Tenerife

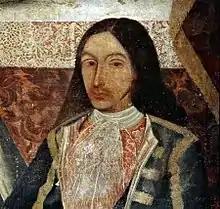
Amaro Pargo (1678–1741), corsair and merchant from Tenerife who participated in the Spanish treasure fleet (the Spanish-American trade route)

Many of the natives died from new infectious diseases, such as influenza and probably smallpox, to which they lacked resistance or acquired immunity. The new colonists intermarried with the local native population. For a century after the conquest, many new colonists settled on the island, including immigrants from the diverse territories of the growing Spanish Empire, such as Flanders, Italy, and Germany.